Chartered Company Monument

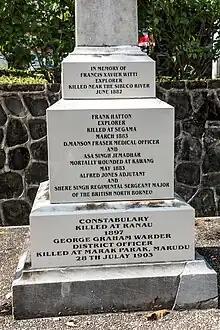
Inscription on the front side.

The monument has the shape of a Celtic cross on a four-stepped rectangular base. The front panels and the side plates bear inscriptions with the names of deceased official of the Chartered Company. Today, the front site has been renovated and the typeface was slightly modernised. The memorial inscription on the front reads: